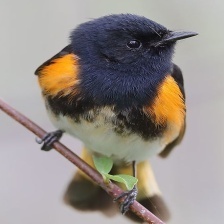
Species: AMERICAN REDSTART
Scientific name: SETOPHAGA RUTICILLA